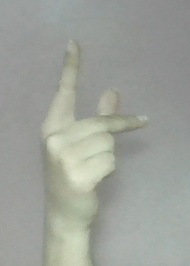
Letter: dha